Ibn Warraq

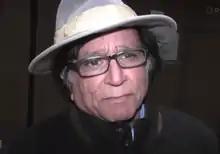
Ibn Warraq in 2018

Ibn Warraq (born 1946) is the pen name of an anonymous author critical of Islam. He is the founder of the Institute for the Secularisation of Islamic Society and used to be a senior research fellow at the Center for Inquiry, focusing on Quranic criticism. Warraq is the vice-president of the World Encounter Institute.